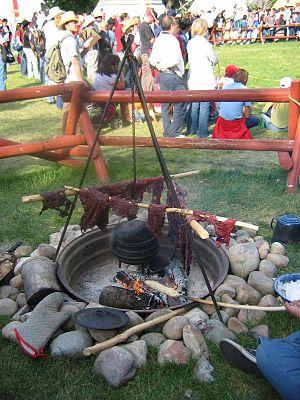
La cuisine des États-Unis est extrêmement diversifiée et difficile à définir, les États-Unis ayant attiré des immigrants du monde entier, apportant chacun leur culture et leurs goûts culinaires.